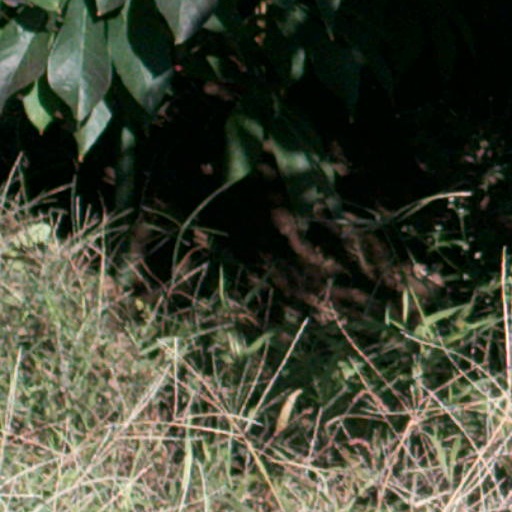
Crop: cassava